Claudine K. Brown

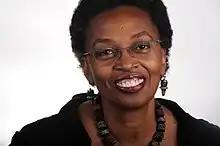

Claudine K. Brown (1949 – March 17, 2016) was an American museum director and educator and nonprofit executive. She was best known for her work at the Smithsonian Institution, where she was Director of Education, responsible for directing its work to help educate K-12 students.